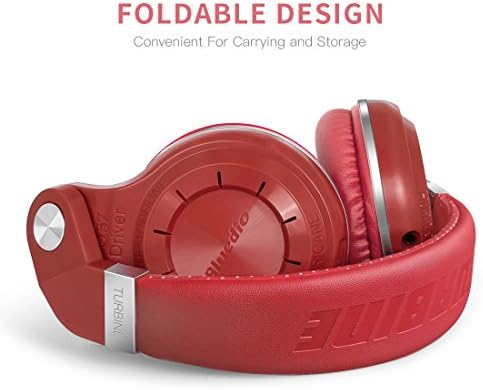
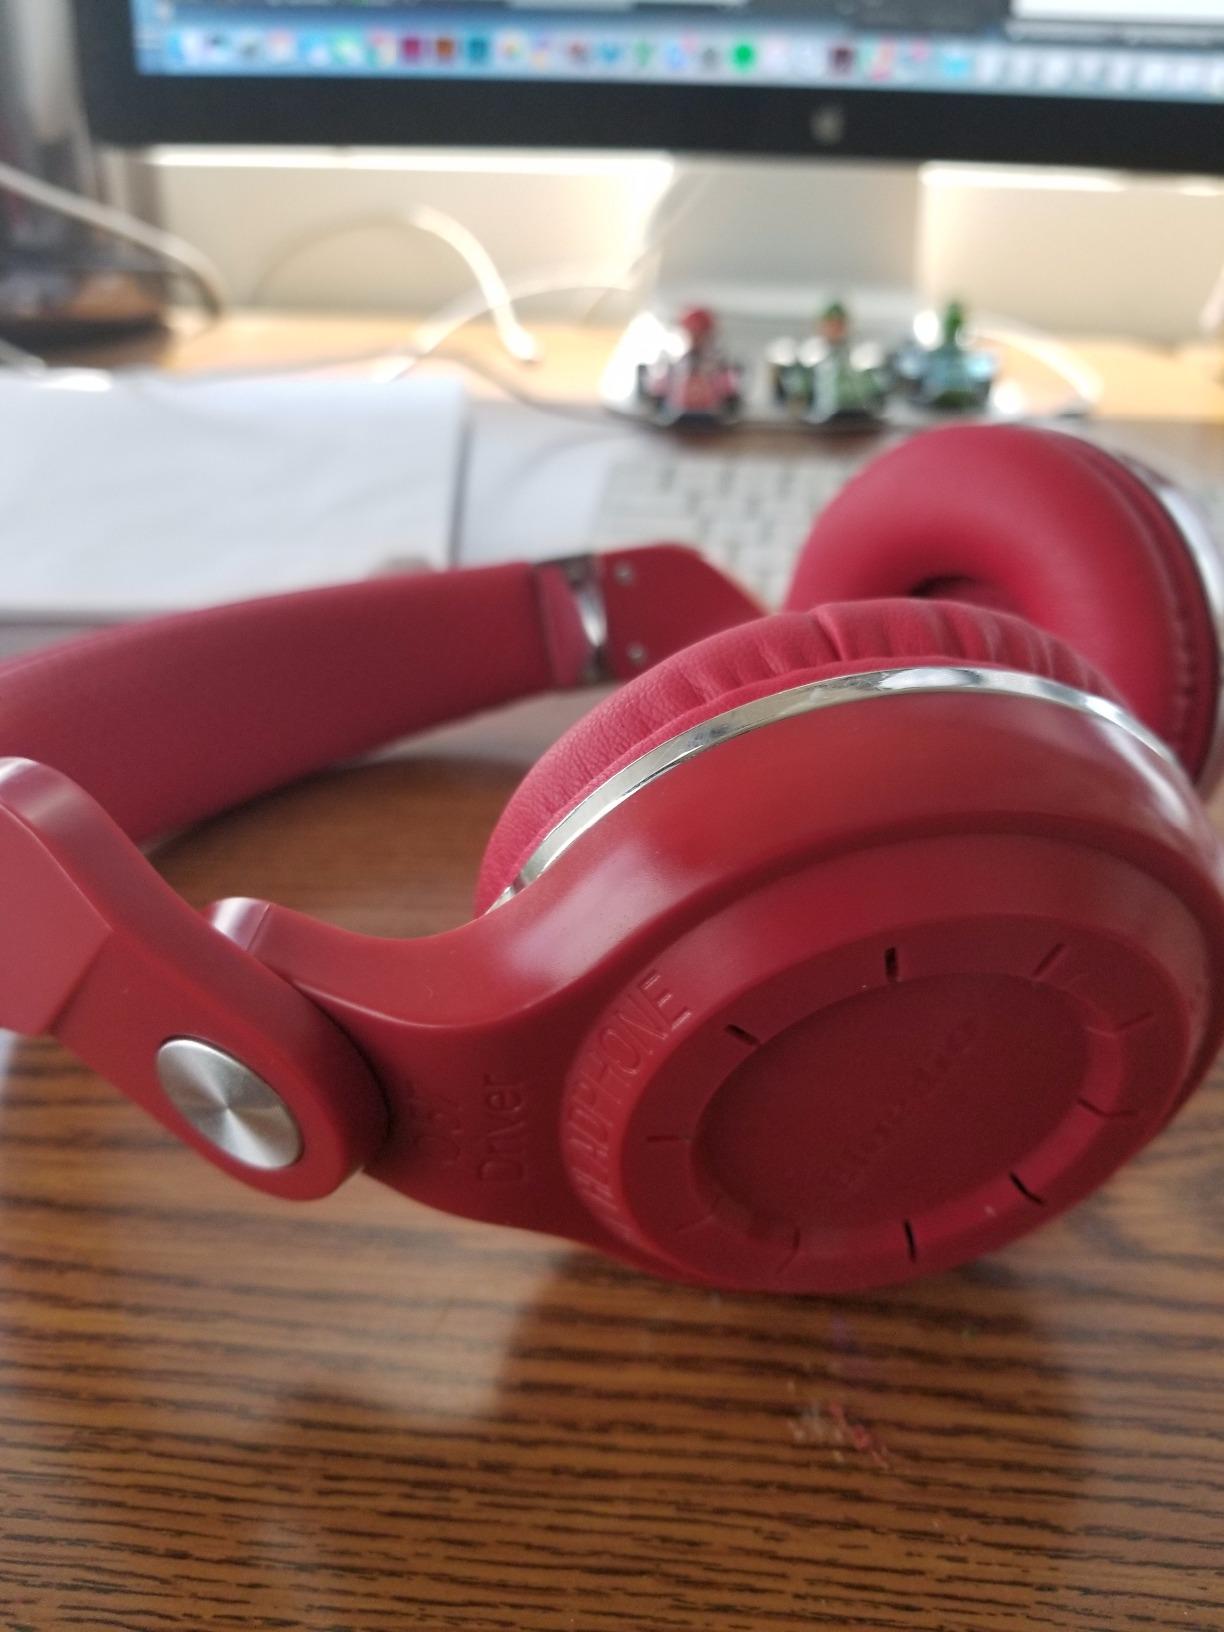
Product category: headphones
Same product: yes